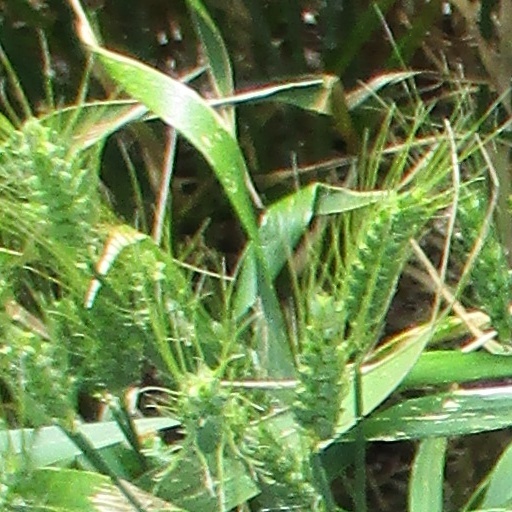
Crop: wheat